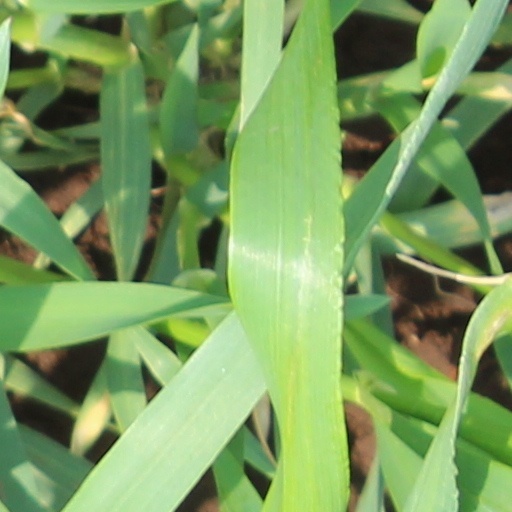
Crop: wheat